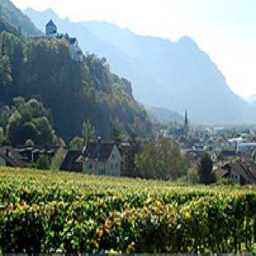
The Prince of Liechtenstein's wine cellars